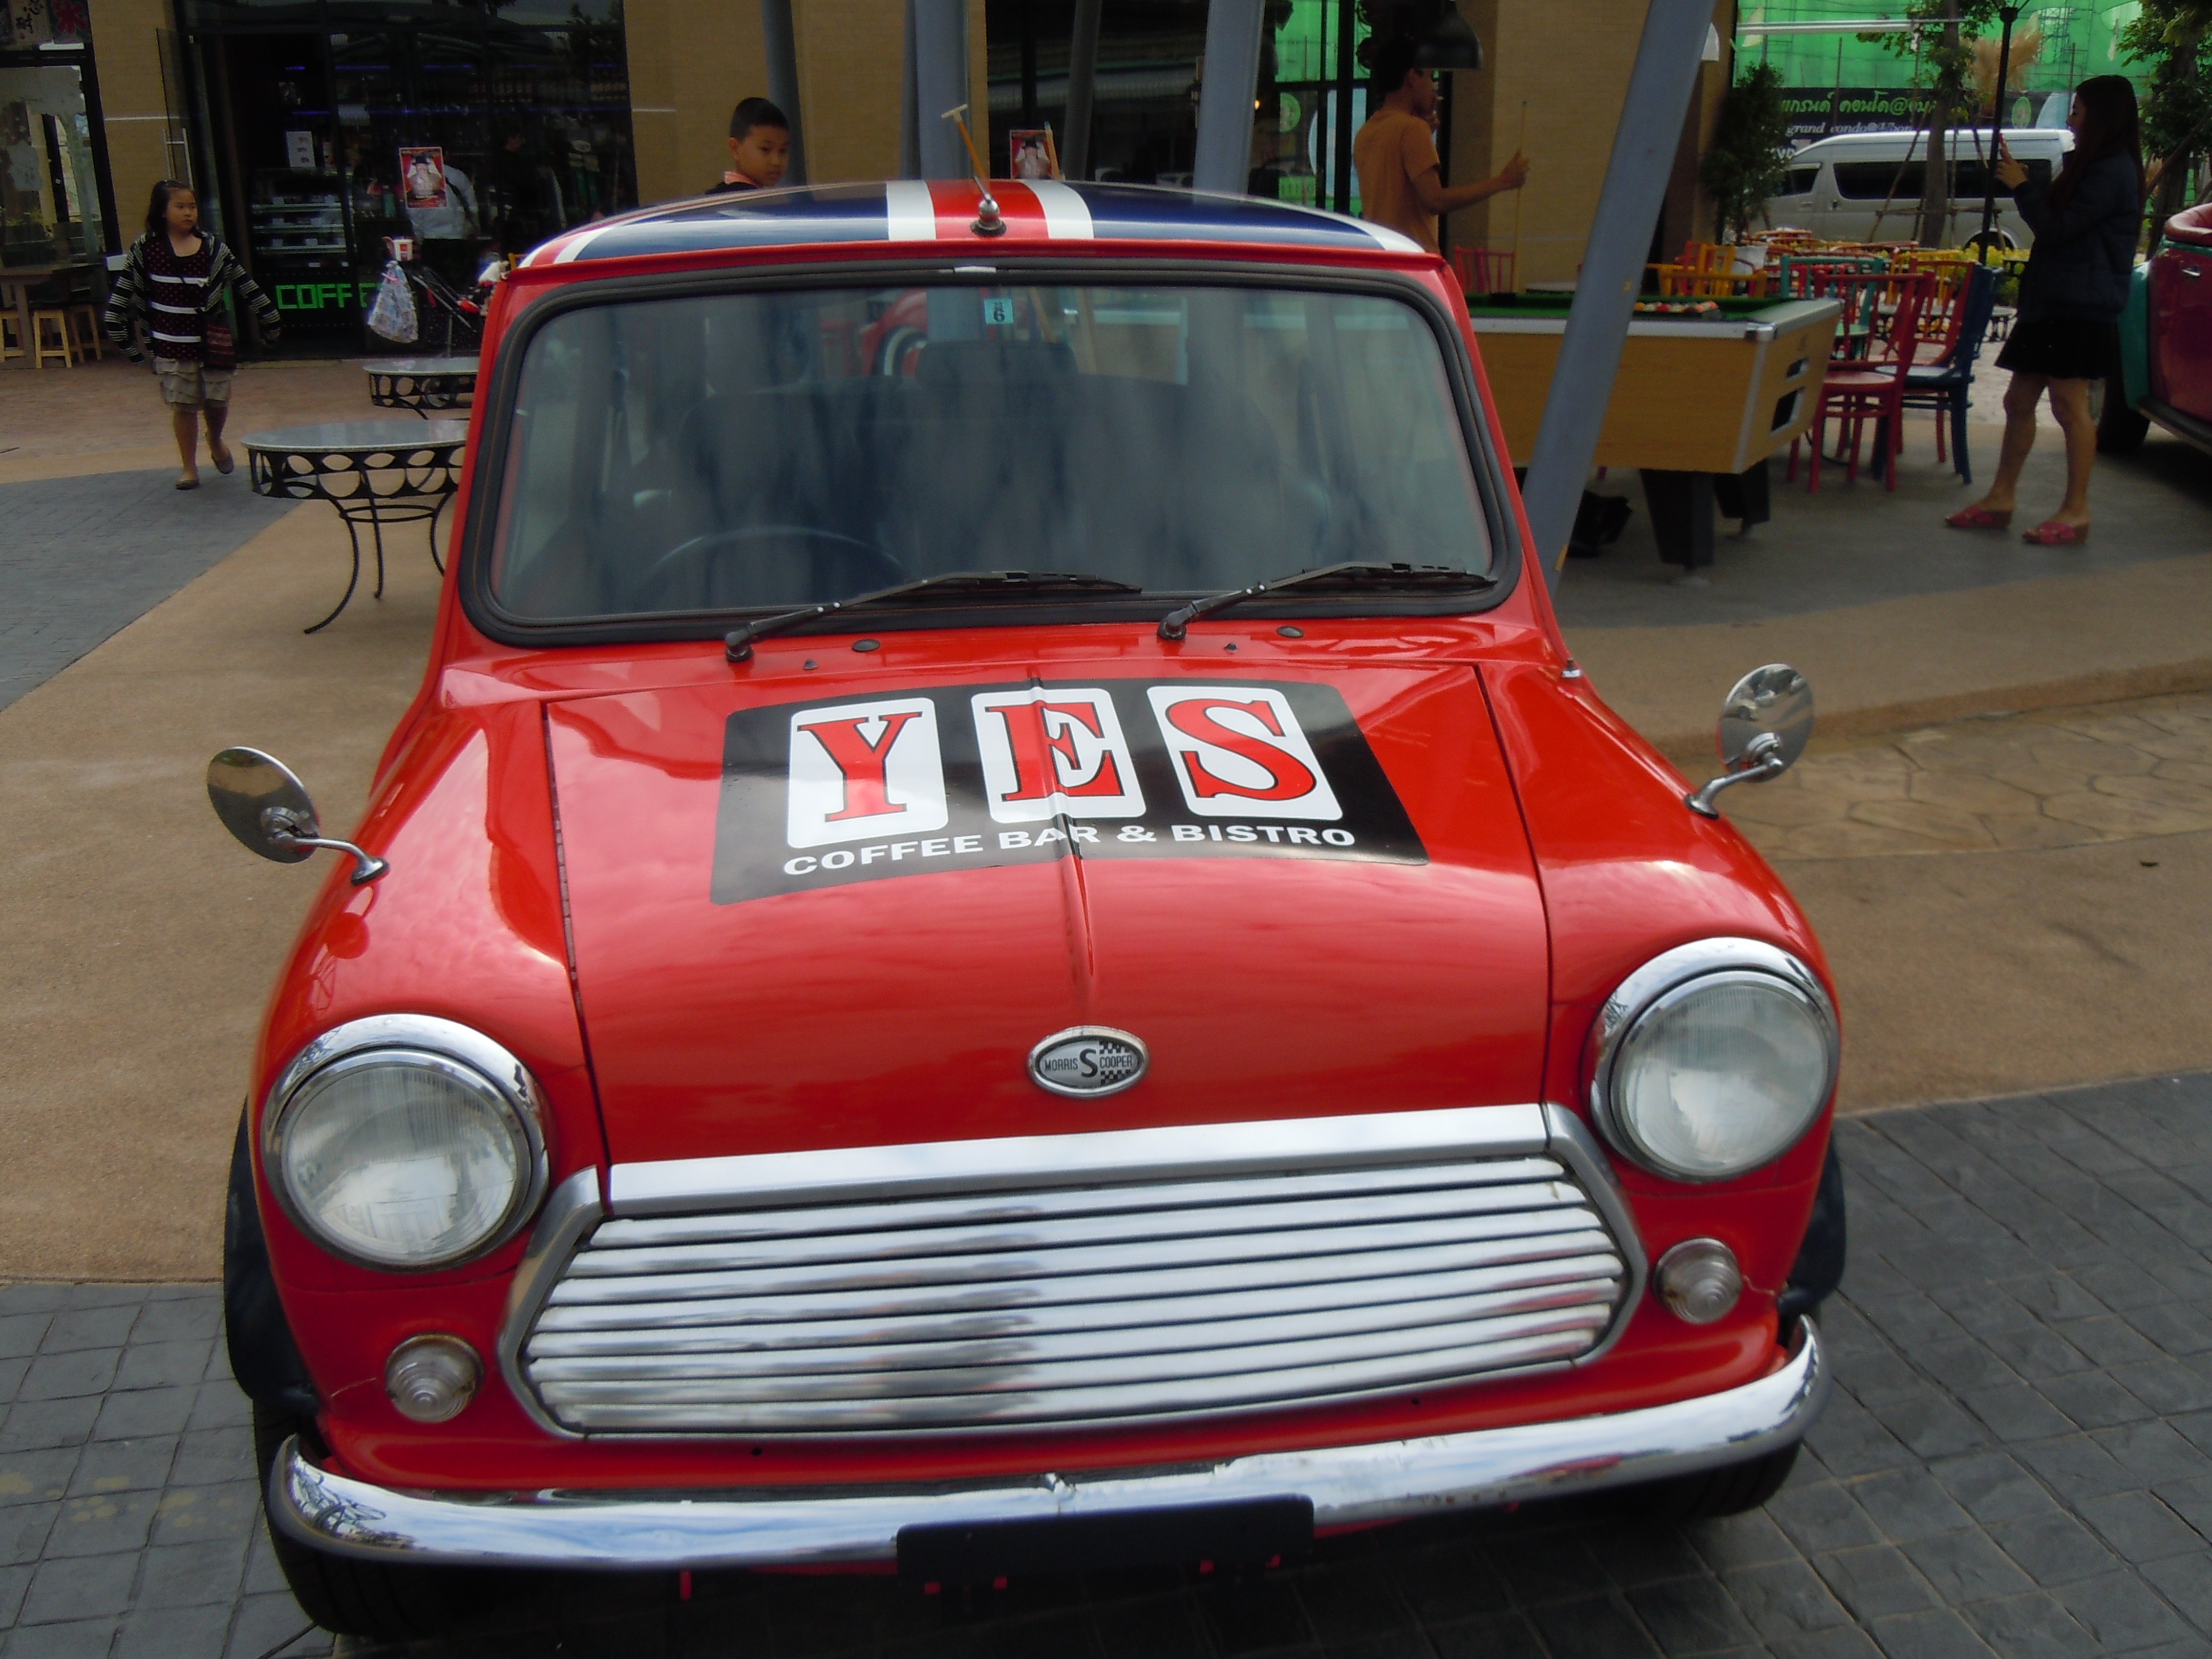
car, red, vehicle, mini cooper, mini, pretty, antique car, city car, land vehicle, automobile make, compact car, subcompact car